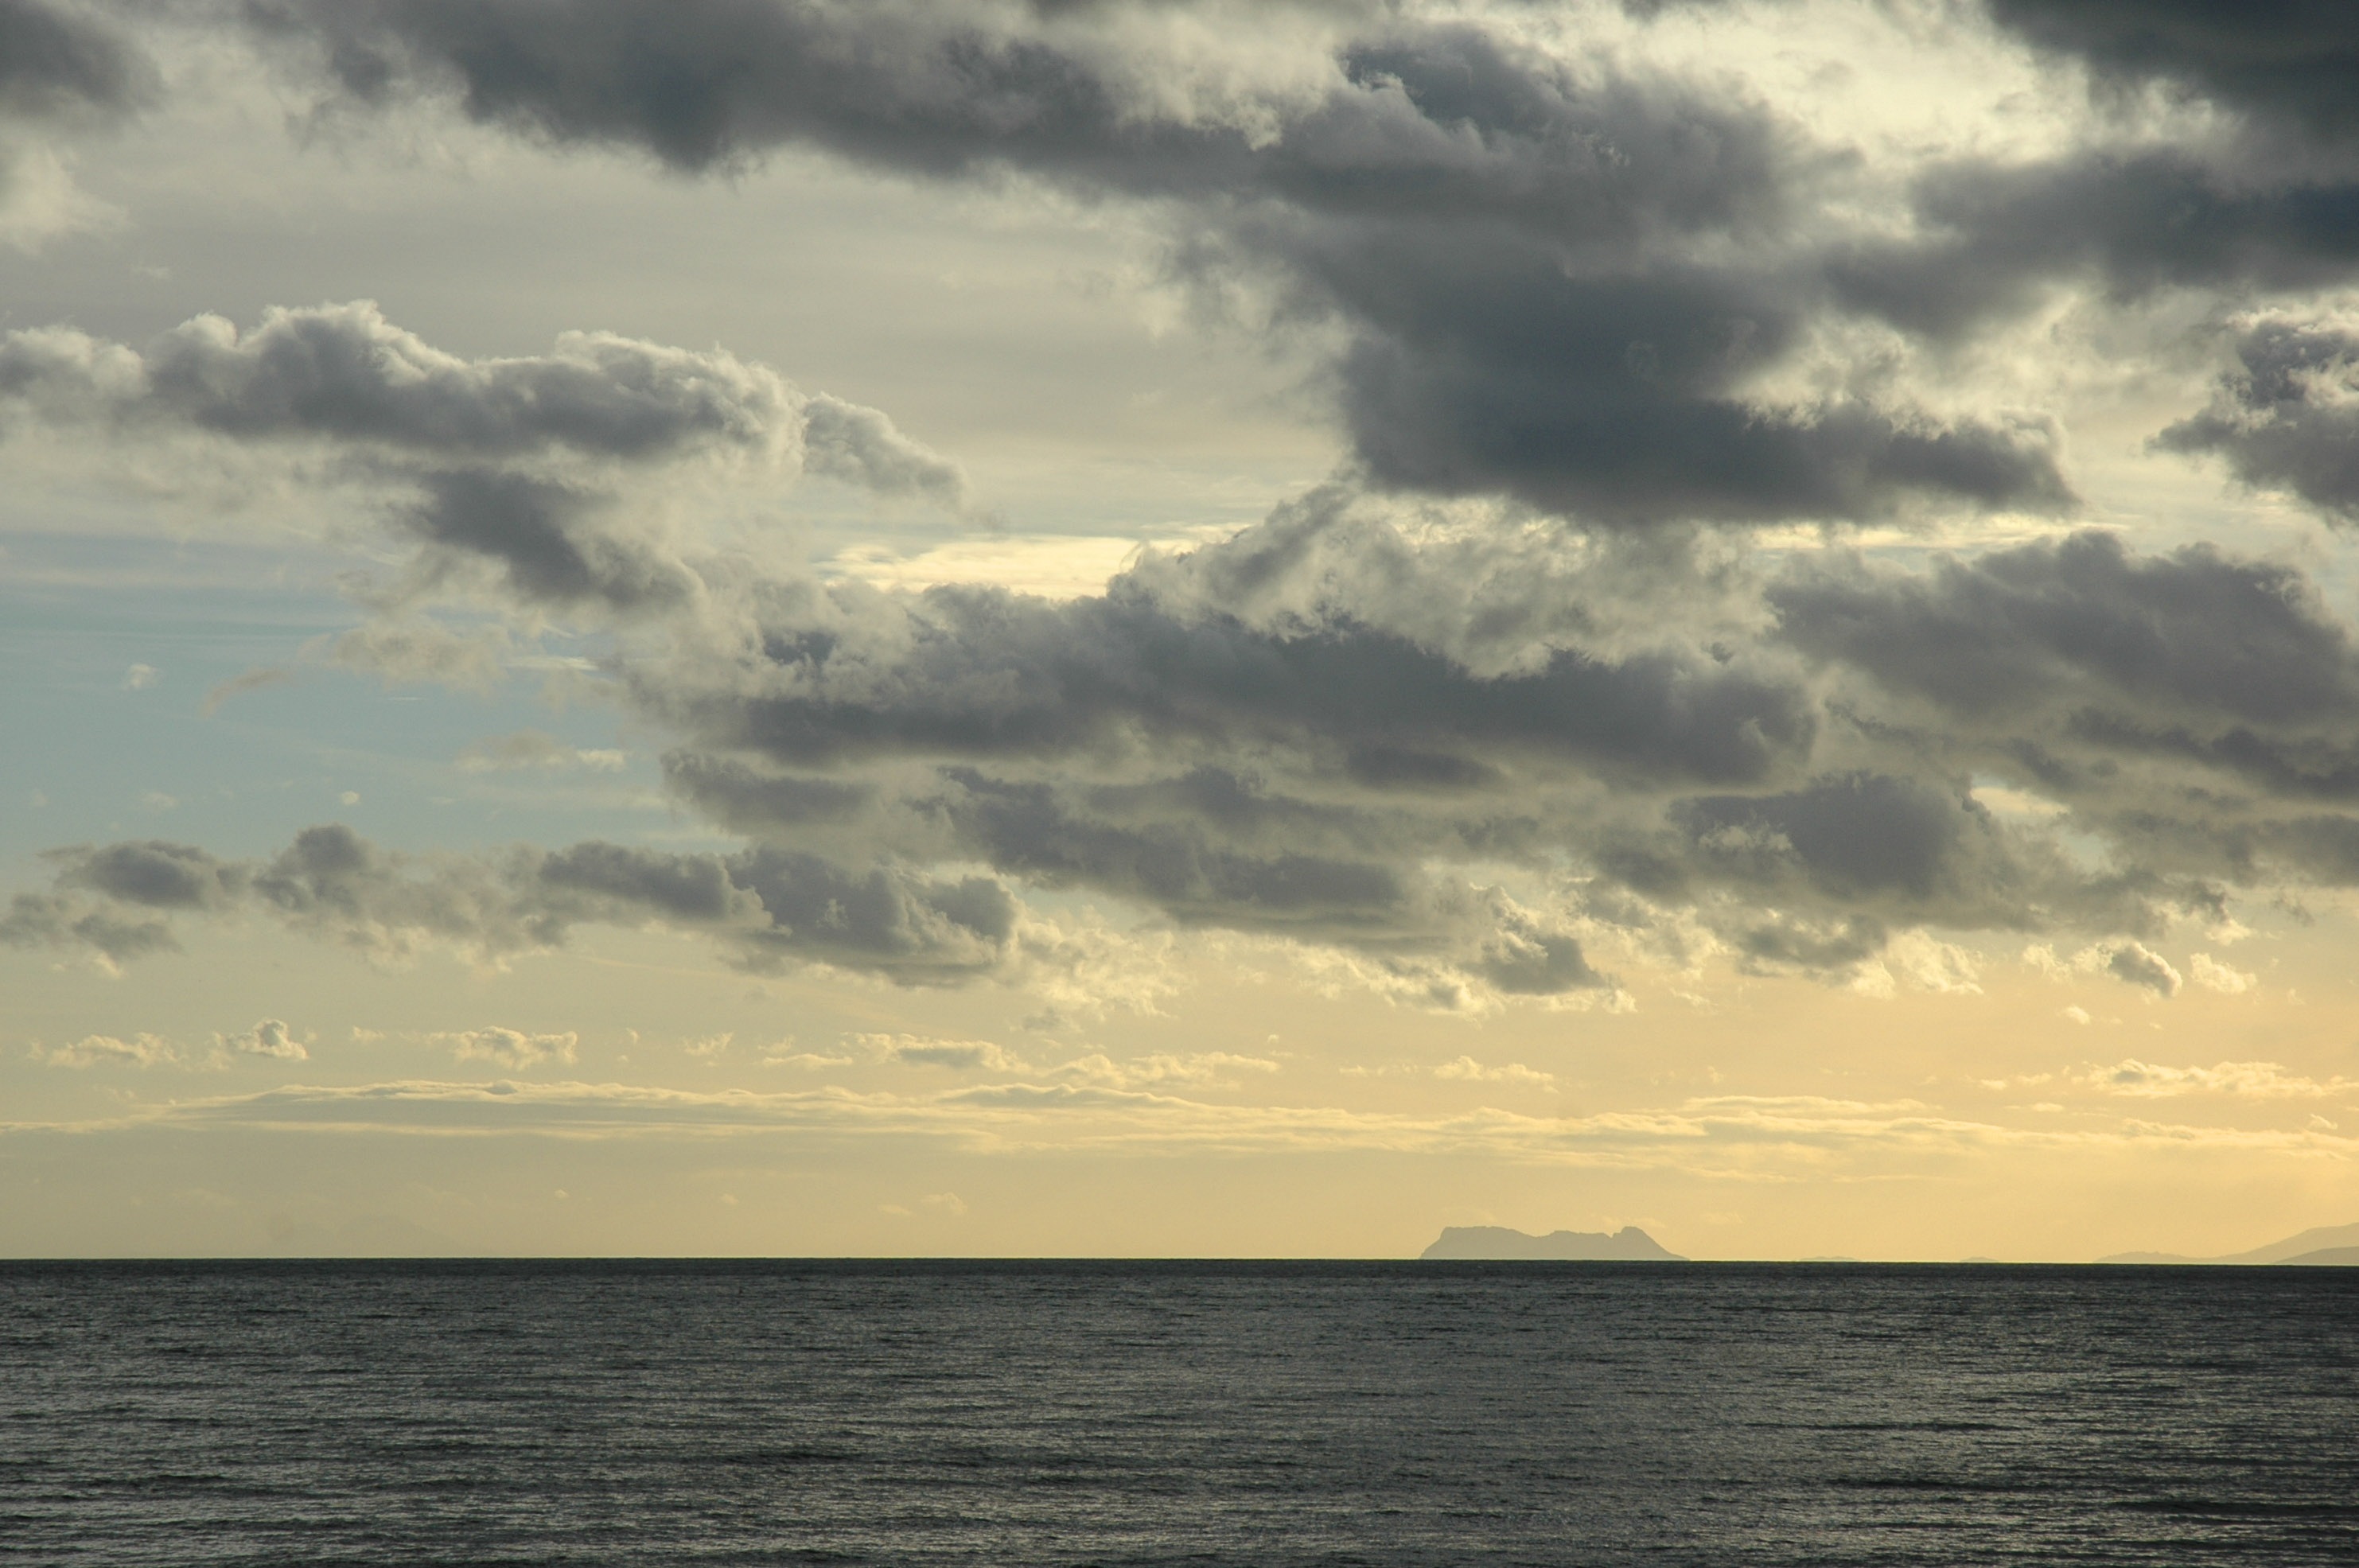
beach, landscape, sea, coast, ocean, horizon, cloud, sky, sunrise, sunset, sunlight, morning, shore, wave, dawn, atmosphere, dusk, evening, bay, clouds, afterglow, meteorological phenomenon, wind wave